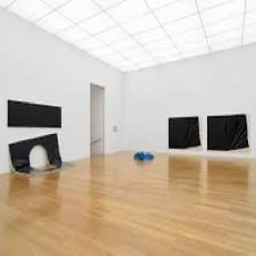
Kunstmuseum Liechtenstein